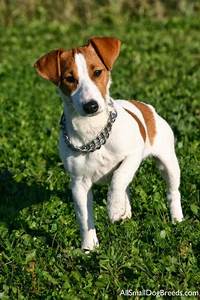
Label: dog